Morfydd Clark

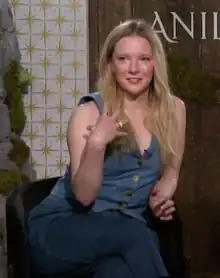
Clark in 2022

Morfydd Clark (born 17 March 1990) is a Welsh actress. She is best known for playing Galadriel in the Amazon Prime series "" (2022–present). She received a number of accolades for her performance in the film "Saint Maud" (2019), including a BAFTA Cymru as well as BIFA and BAFTA Rising Star Award nominations.